The Desert Rats (film)

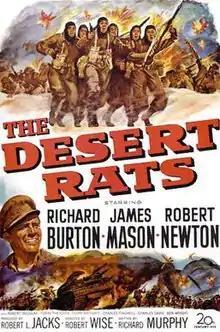
Theatrical release poster

The Desert Rats is a 1953 American black-and-white war film from 20th Century Fox, produced by Robert L. Jacks, directed by Robert Wise, starring Richard Burton, James Mason, and Robert Newton. The film's storyline concerns the Siege of Tobruk in 1941 North Africa during World War II.